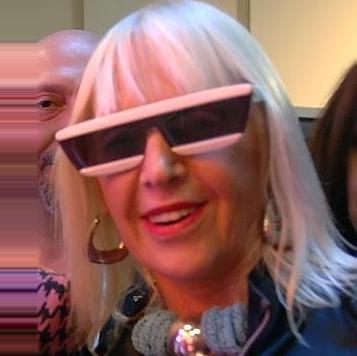
Age: 64